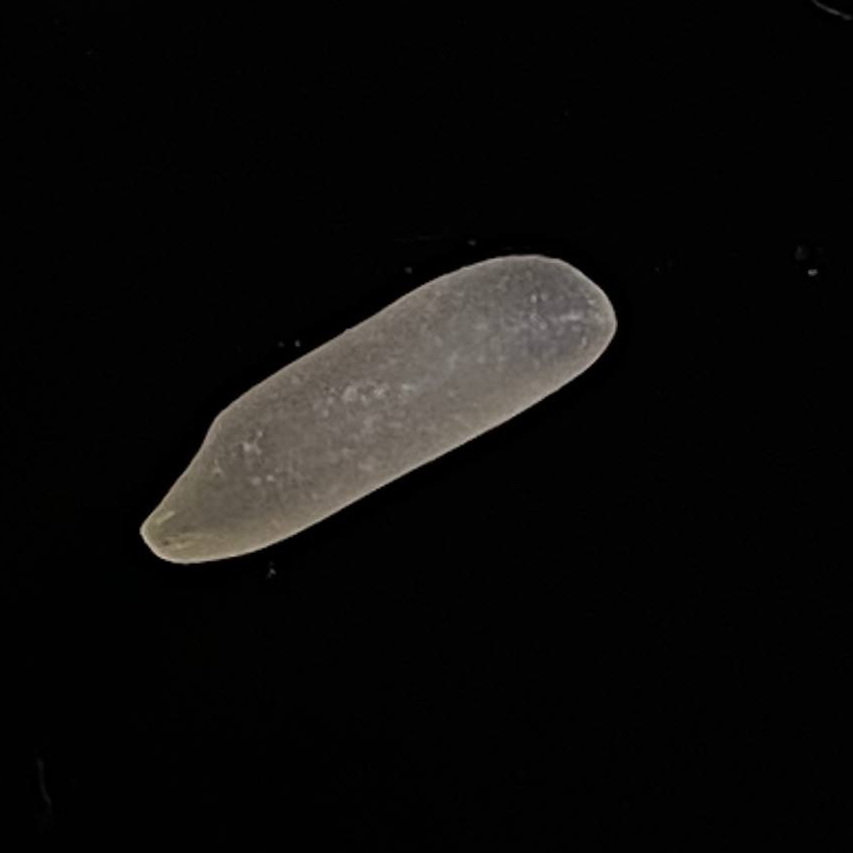
Rice variety: BR29